Yamada-Kamiguchi Station

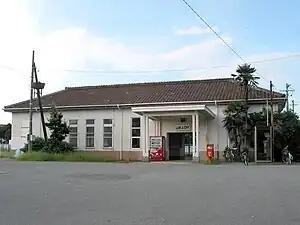
Yamada-Kamiguchi Station

is a passenger railway station in located in the city of Ise, Mie Prefecture, Japan, operated by Central Japan Railway Company (JR Tōkai).